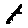
Label: 1